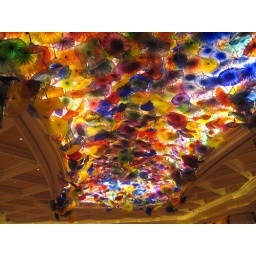
A ceiling of glass flowers, naturally. Actually this is quite similar to by bedroom at home...